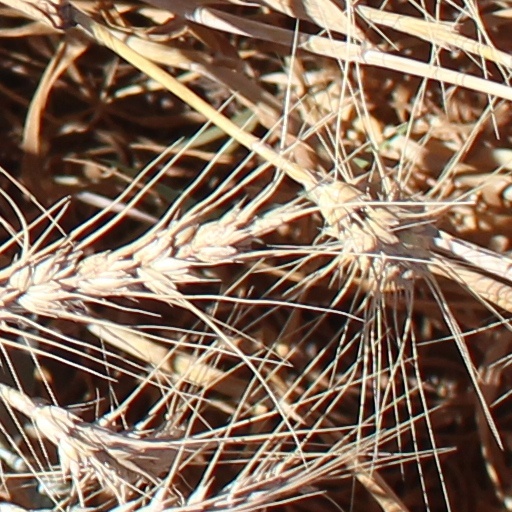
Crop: wheat